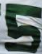
Number: 5